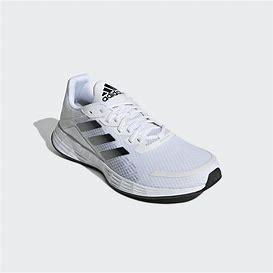
Brand: Adidas
Model: Duramo SL Lauf